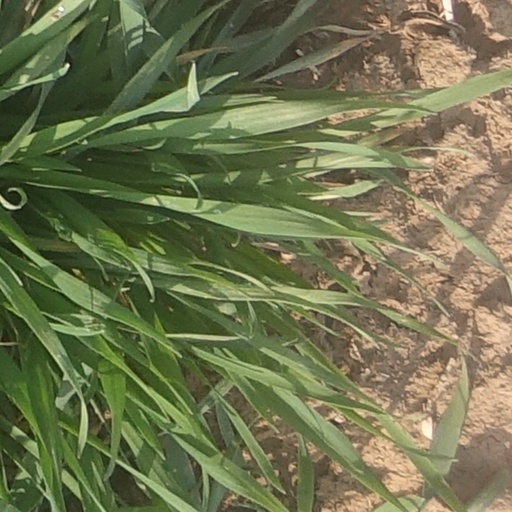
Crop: wheat